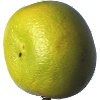
Label: Pomelo Sweetie 1